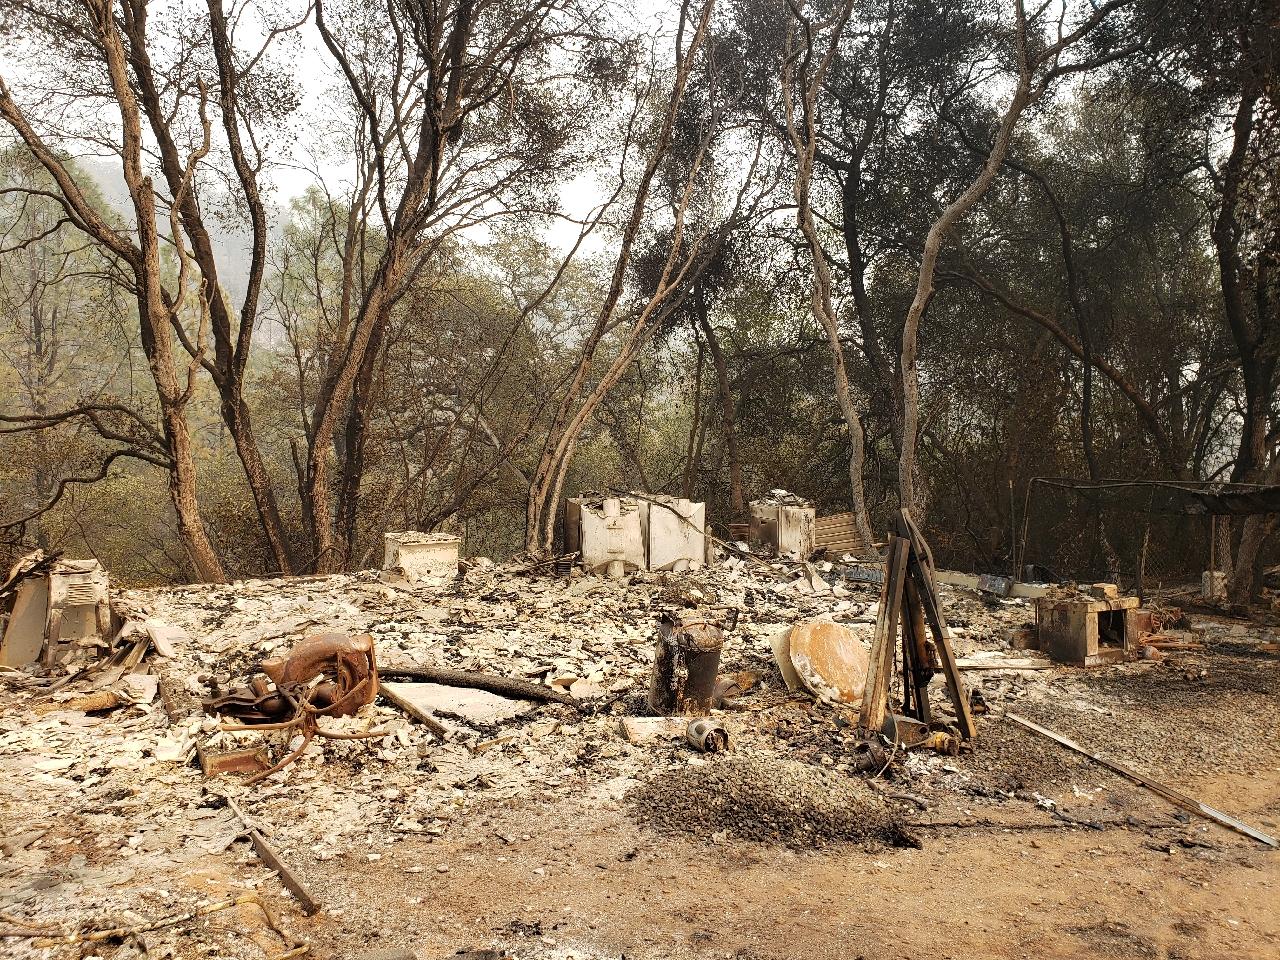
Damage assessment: destroyed